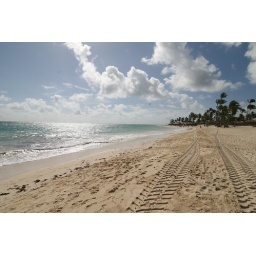
Beautiful sky over the ocean